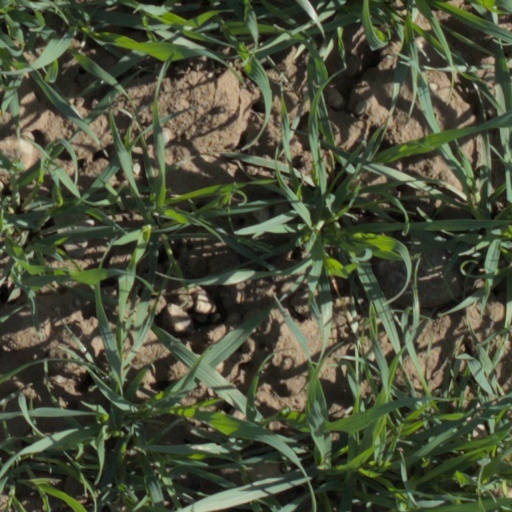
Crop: wheat